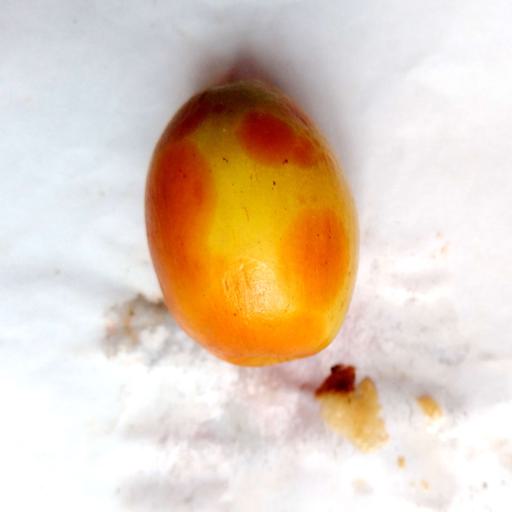
Label: bruised